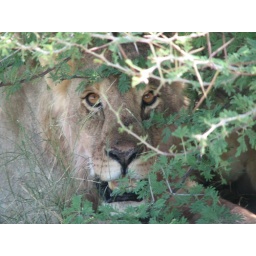
One of a group of seven lions dozing under a tree at the roadside.